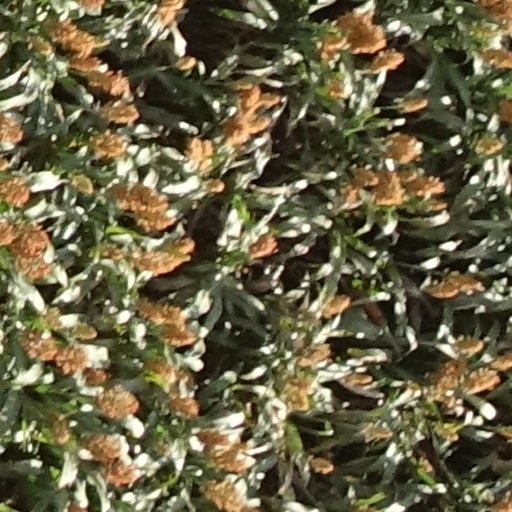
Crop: sorghum